Jurrie Koolhof

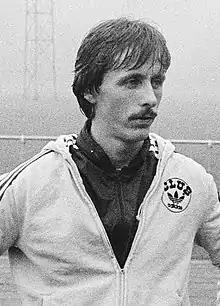
Jurrie Koolhof in 1983

Jurjen Jacob (Jurrie) Koolhof (10 January 1960 – 28 January 2019) was a Dutch international football striker and manager.